Walloons in Wisconsin

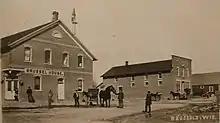
A view of Brussels, Wisconsin in 1914

Walloons are an ethnic group originating from the Wallonia region of Belgium and a distinct subgroup of Belgian Americans. Mainly arriving between the years 1853 and 1858, and settling in parts of Brown, Door, and Kewaunee counties, Wisconsin is unique for being home to one of the few Walloon ethnic enclaves worldwide, and being home to a special dialect of Walloon called Wisconsin Walloon.